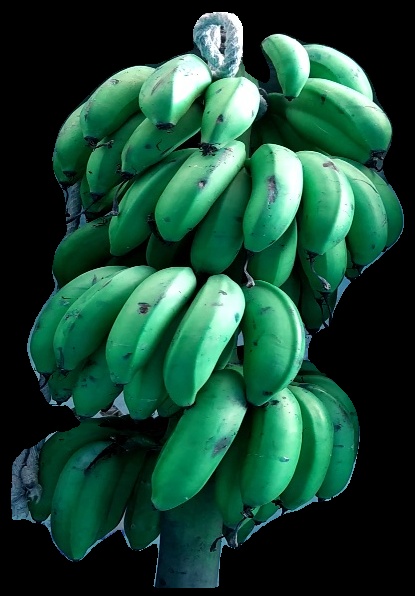
Variety: rasbale
Grade: grade2